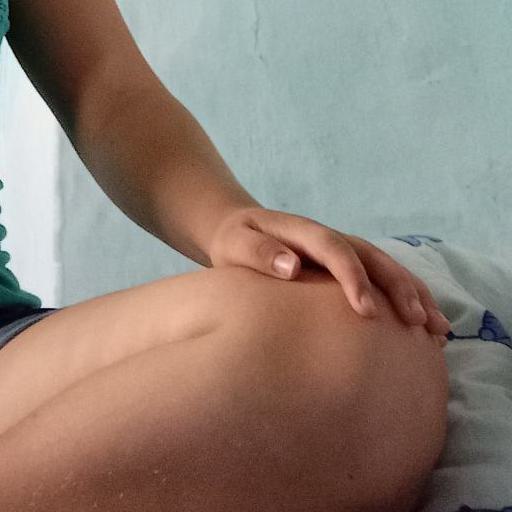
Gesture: no_gesture